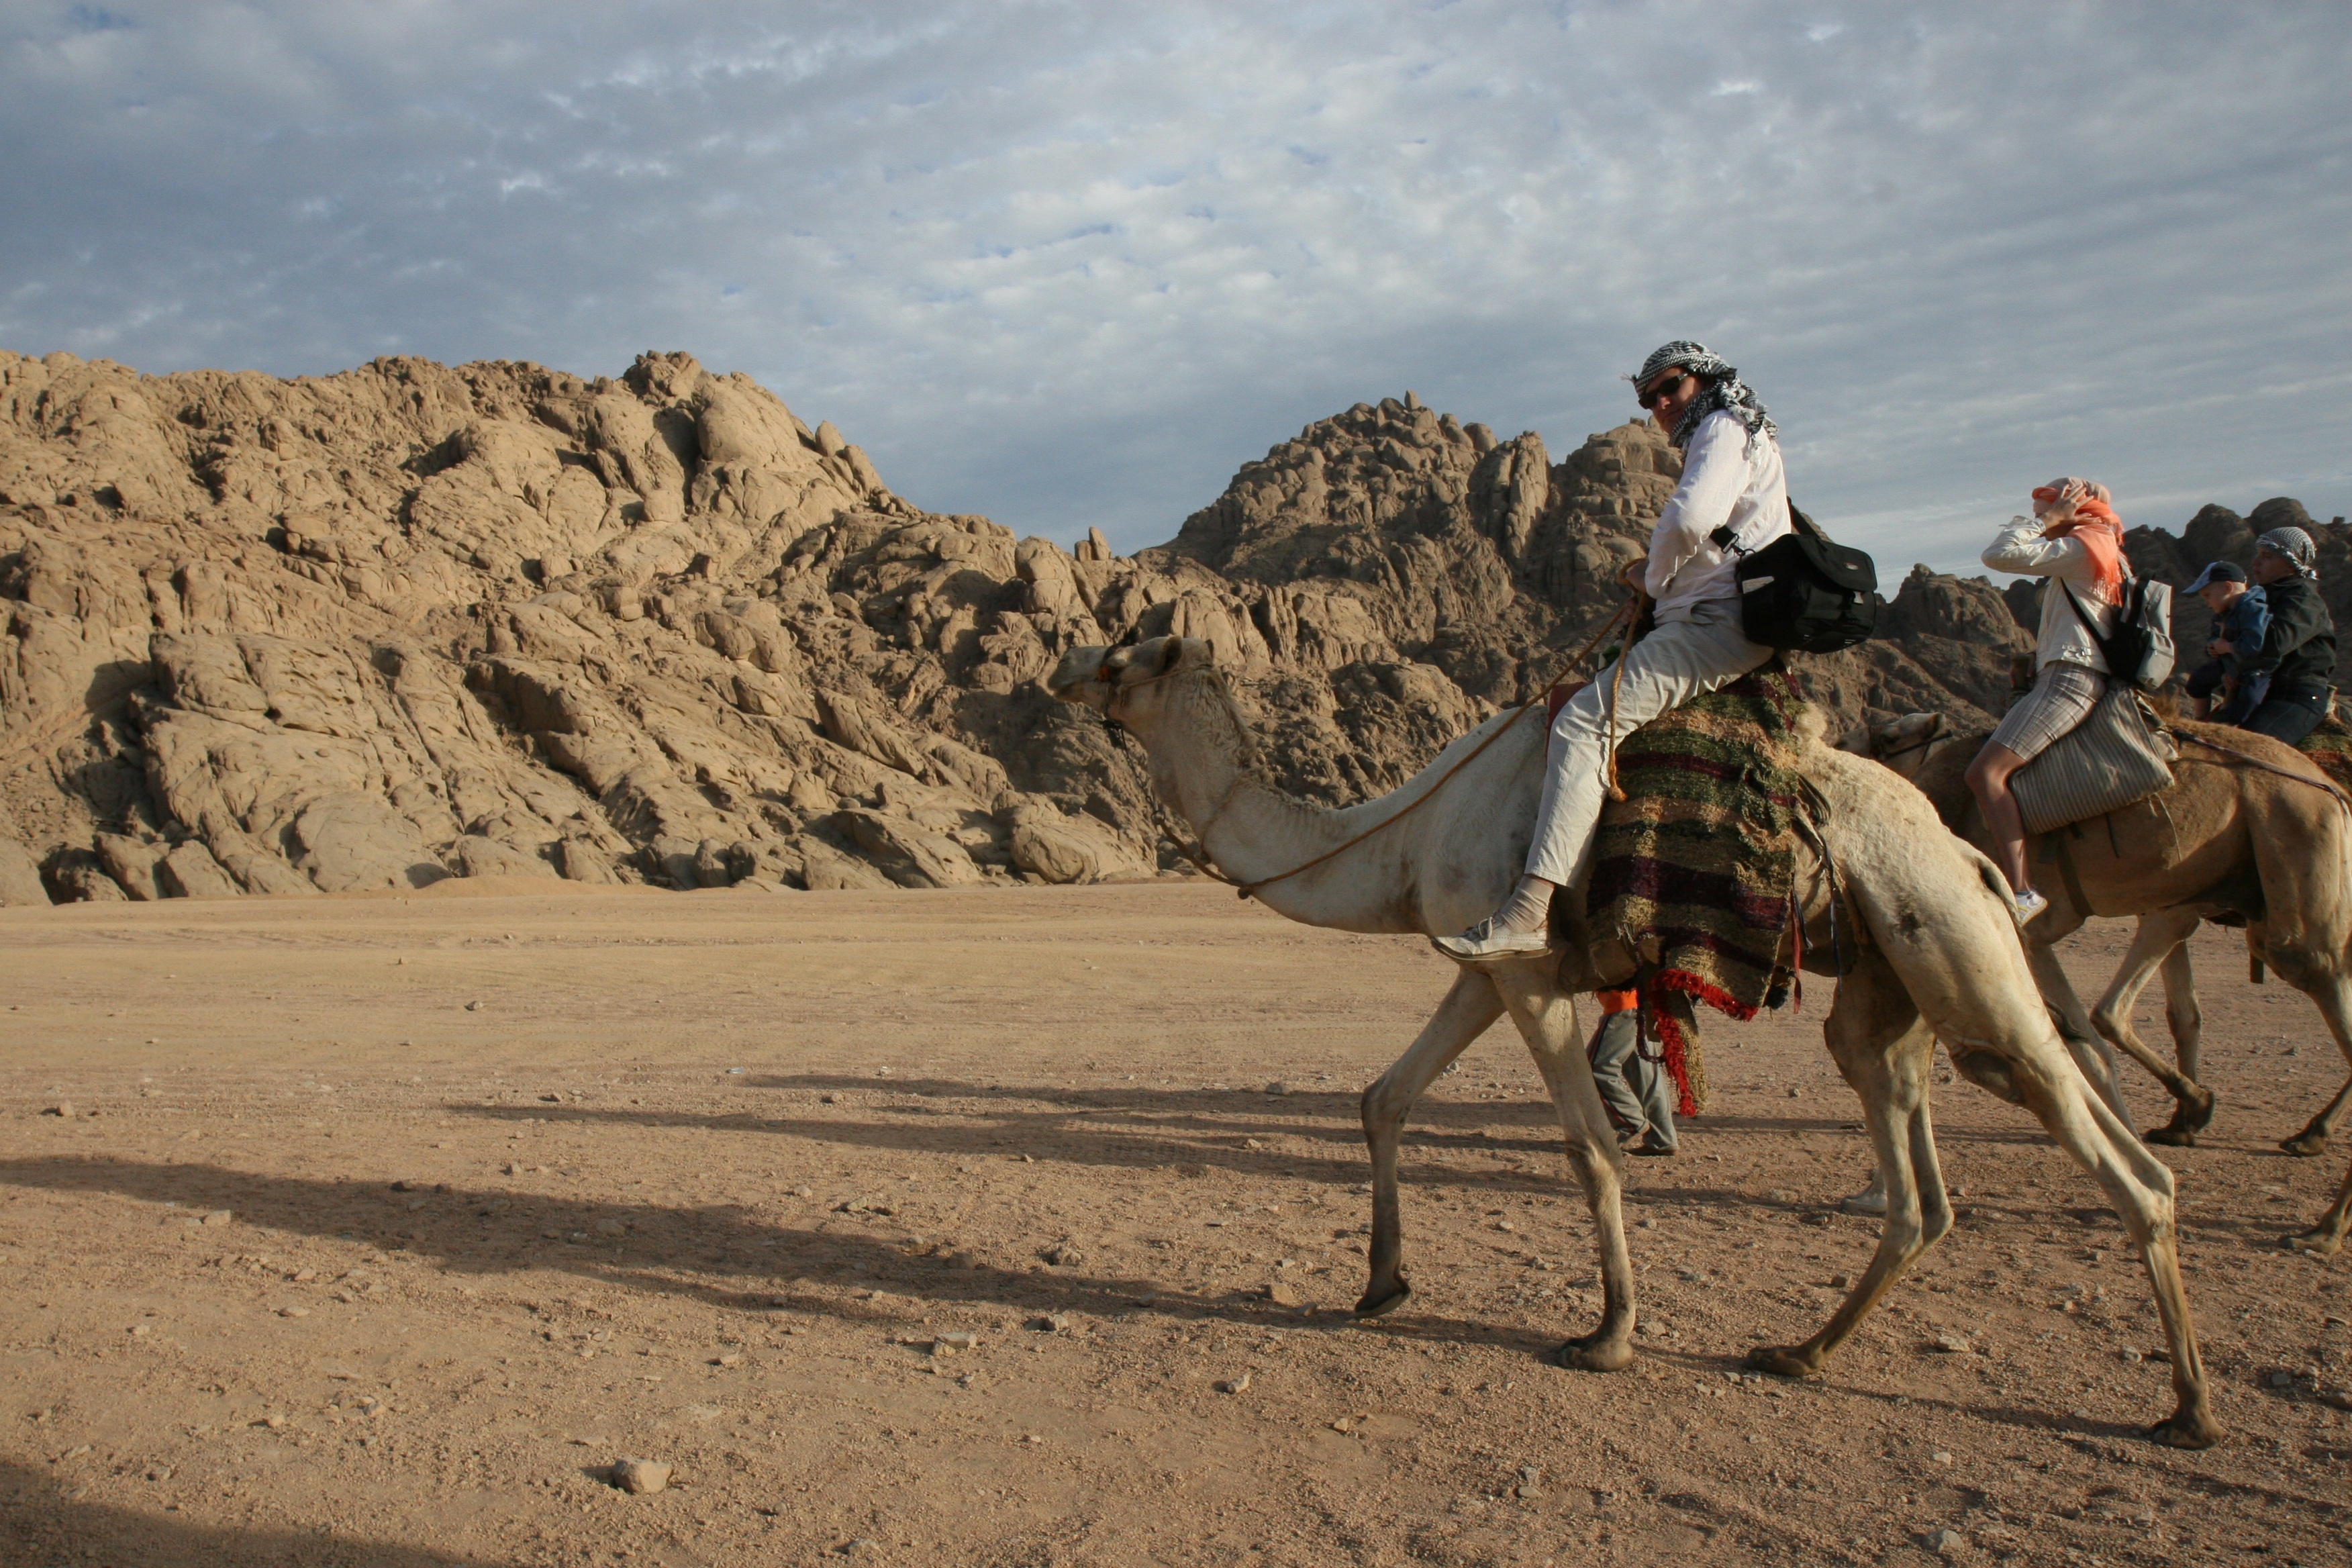
landscape, desert, adventure, camel, africa, egypt, pack animal, natural environment, aeolian landform, camel like mammal, arabian camel